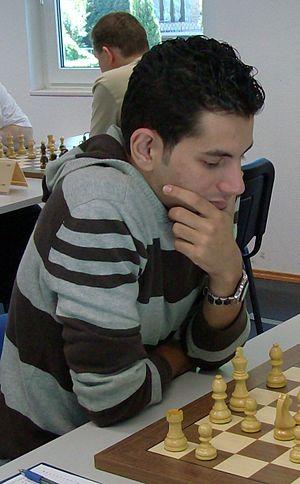
Ahmed Adly est un grand maître égyptien du jeu d'échecs, champion du monde junior en 2007.